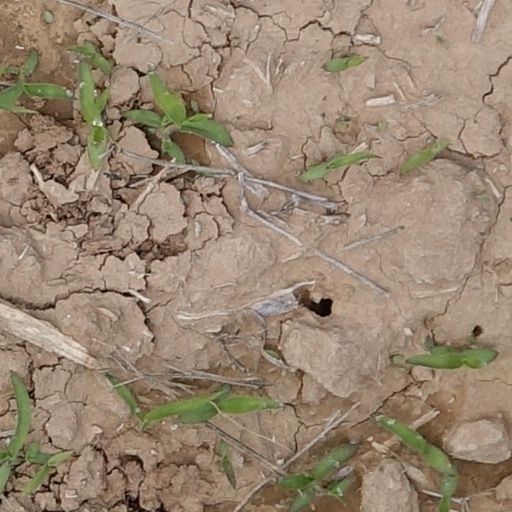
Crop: wheat